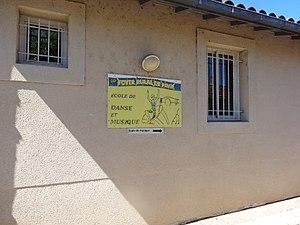
Foyer rural.
Pavie est une commune française située dans le département du Gers en région Occitanie.